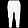
Label: Trouser